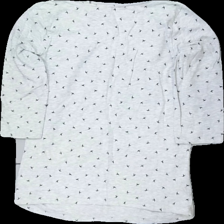
View: back
Type: Top
Category: Ladies
Brand: Not in the list
Brand text on label: Hm (mama)
Colors: Grey, Black
Material: 100% bomull
Pattern: Animal print
Cut: C-collar
Size: M
Season: All
Damage: nopprigt vid ärm
Damage location: middle right
Damage 2: nopprigt vid ärm
Damage 2 location: middle left
Price range: <50
Recommended usage: Export
Description: top med tryck